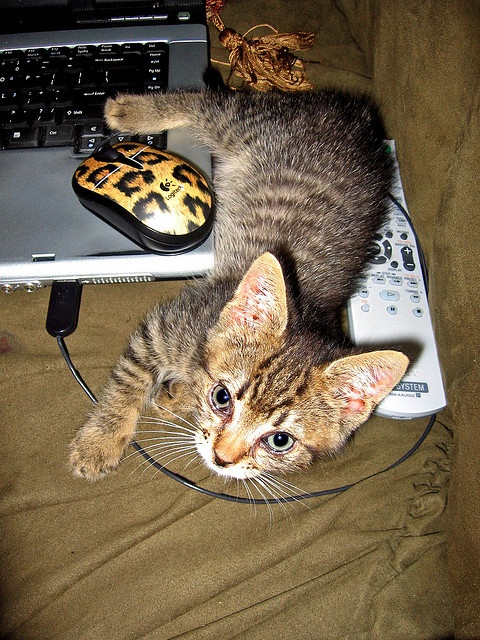
A kitten laying next to a laptop with a mouse.
A small cat is laying on a laptop
A calico cat laying on a glass plate near a computer mouse.
A small kitten laying next to a laptop.
a cat laying next to a laptop with a computer mouse